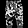
Label: Trouser